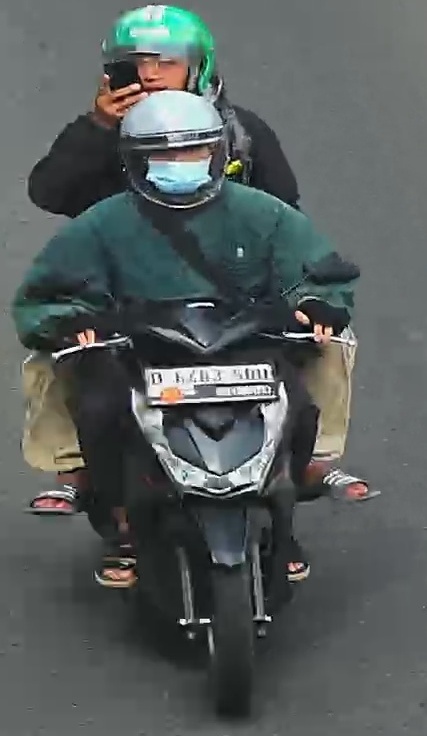
person-with-helmet: 2
person-without-helmet: 0